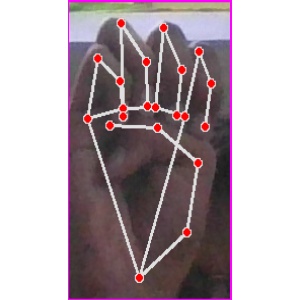
अक्षर: म